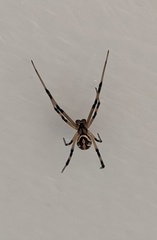
Species: Lactrodectus_hesperus